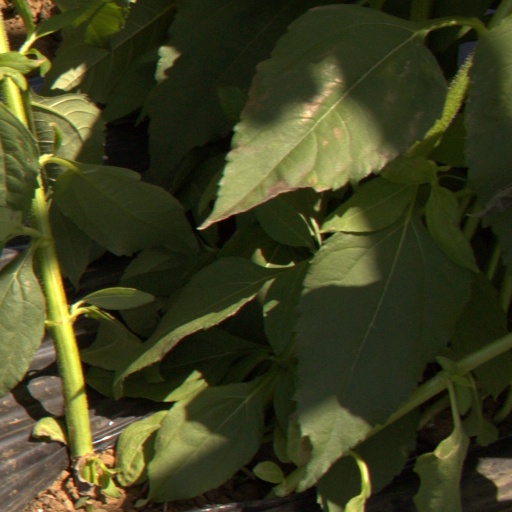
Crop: Jerusalem artichoke